Describe the emotion expressed in this image:  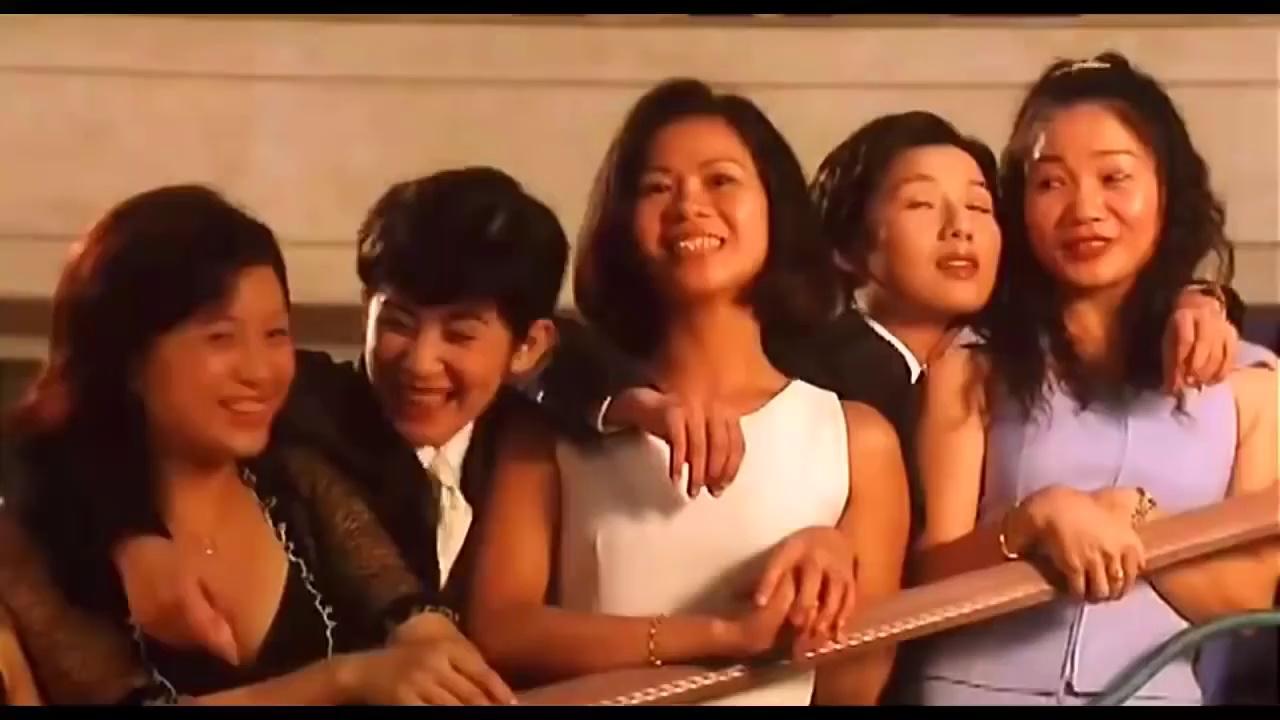
This person displays Fear, valence and arousal with high intensity.